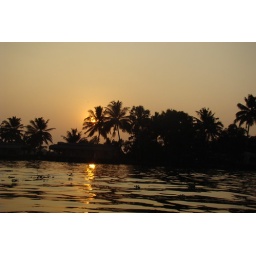
Taken while riding in small boat back water kerala